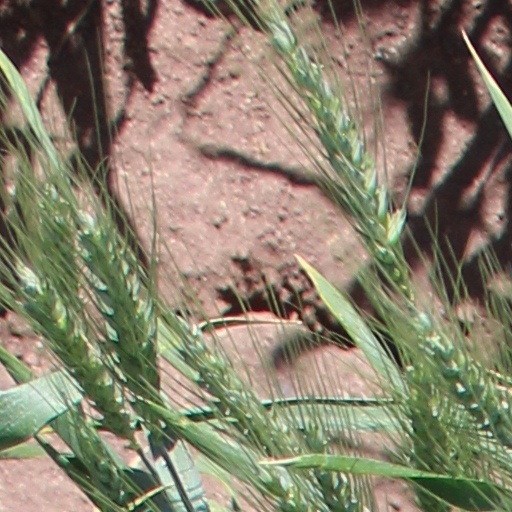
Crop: wheat